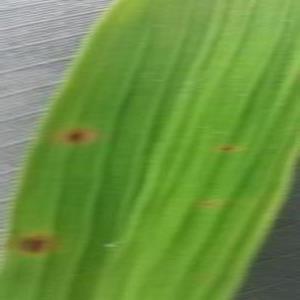
Disease: Brownspot